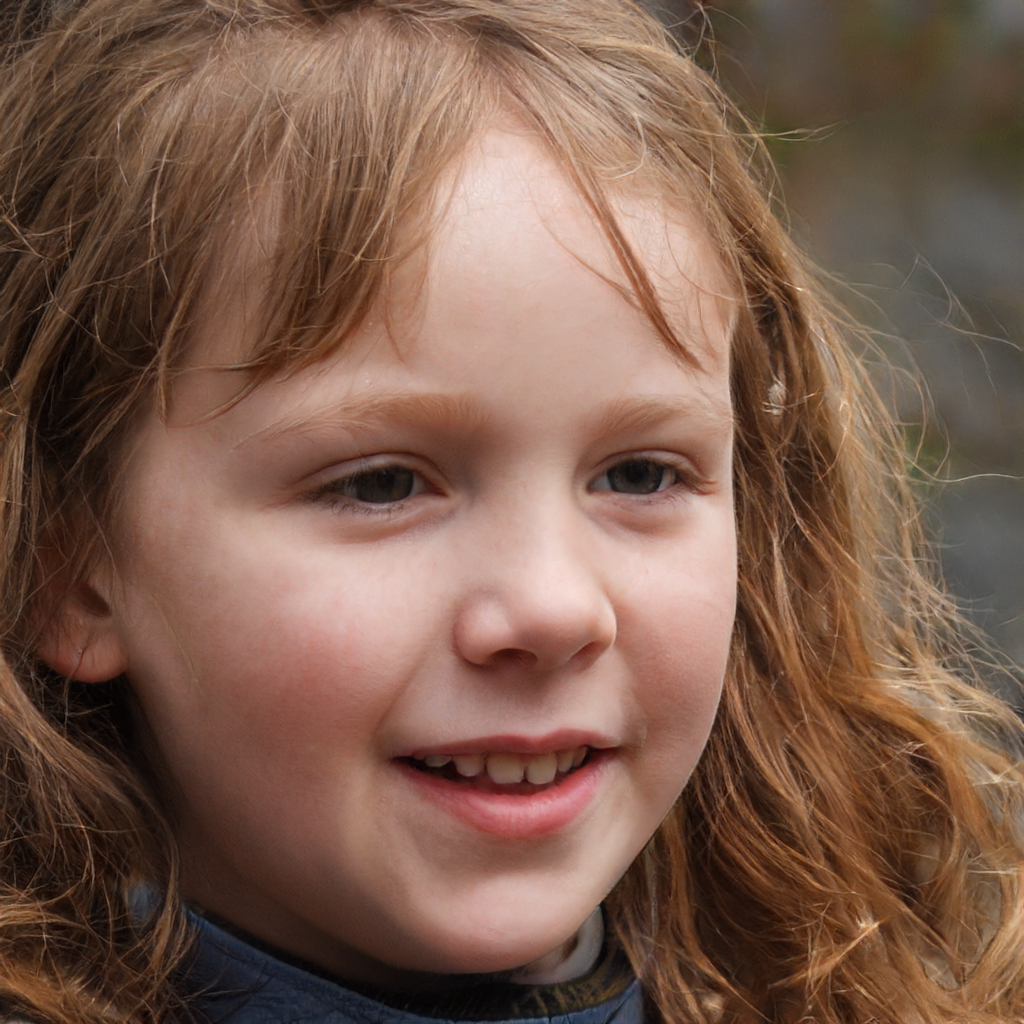
Portrait style: Real Portrait